Hayle Railway

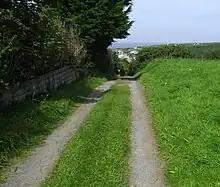
A 2012 view down the course of the Portreath incline from the summit

The Portreath branch left the main line at Pool (later Carn Brea; facing for trains from Hayle) and ran broadly north-northwest to the head of the Portreath incline, where the line turned north to descend to the harbour there. The general alignment is detectable in aerial photographs, and the incline head is accessible; there is an underbridge at the foot of the incline, which is clearly visible.